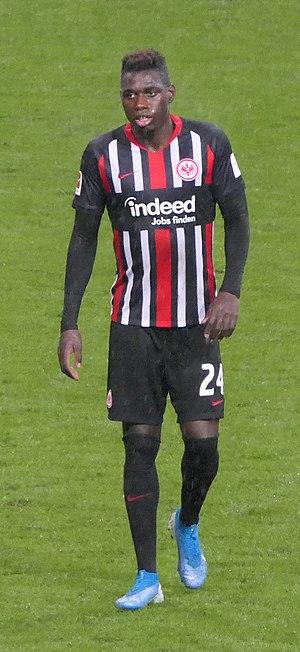
Danny Vieira da Costa, né le 13 juillet 1993 à Neuss, est un footballeur germano-angolais. Il évolue au poste de défenseur droit à l'Eintracht Francfort.